Bhumara Temple

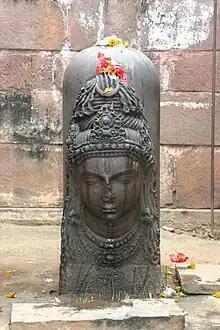
5th or 6th century Shiva stone temple

Bhumara Temple, sometimes called Bhumra, Bhubhara or Bharkuleswar, is a 5th or 6th-century Gupta era Hindu stone temple site dedicated to Shiva near Satna, in the Indian state Madhya Pradesh. The temple has a square plan with a sanctum and Mandapa. While much of it is in ruins, enough of the temple structure and works of art have survived for scholarly studies. The temple is notable as one of the early examples of an architecture that included an enclosed concentric "pradakshina-patha" (circumambulation path). Like other early Gupta era Hindu temples, it includes a decorated entrance to the sanctum flanked by Ganga and Yamuna goddesses, and intricately carved sculptures.